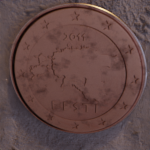
Coin value: 1cent
Country: et
Edition: standard